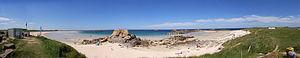
La plage ""Les Amiets"" pres de Cléder.
Cléder [kledεʁ] est une commune française située dans le département du Finistère, en région Bretagne.